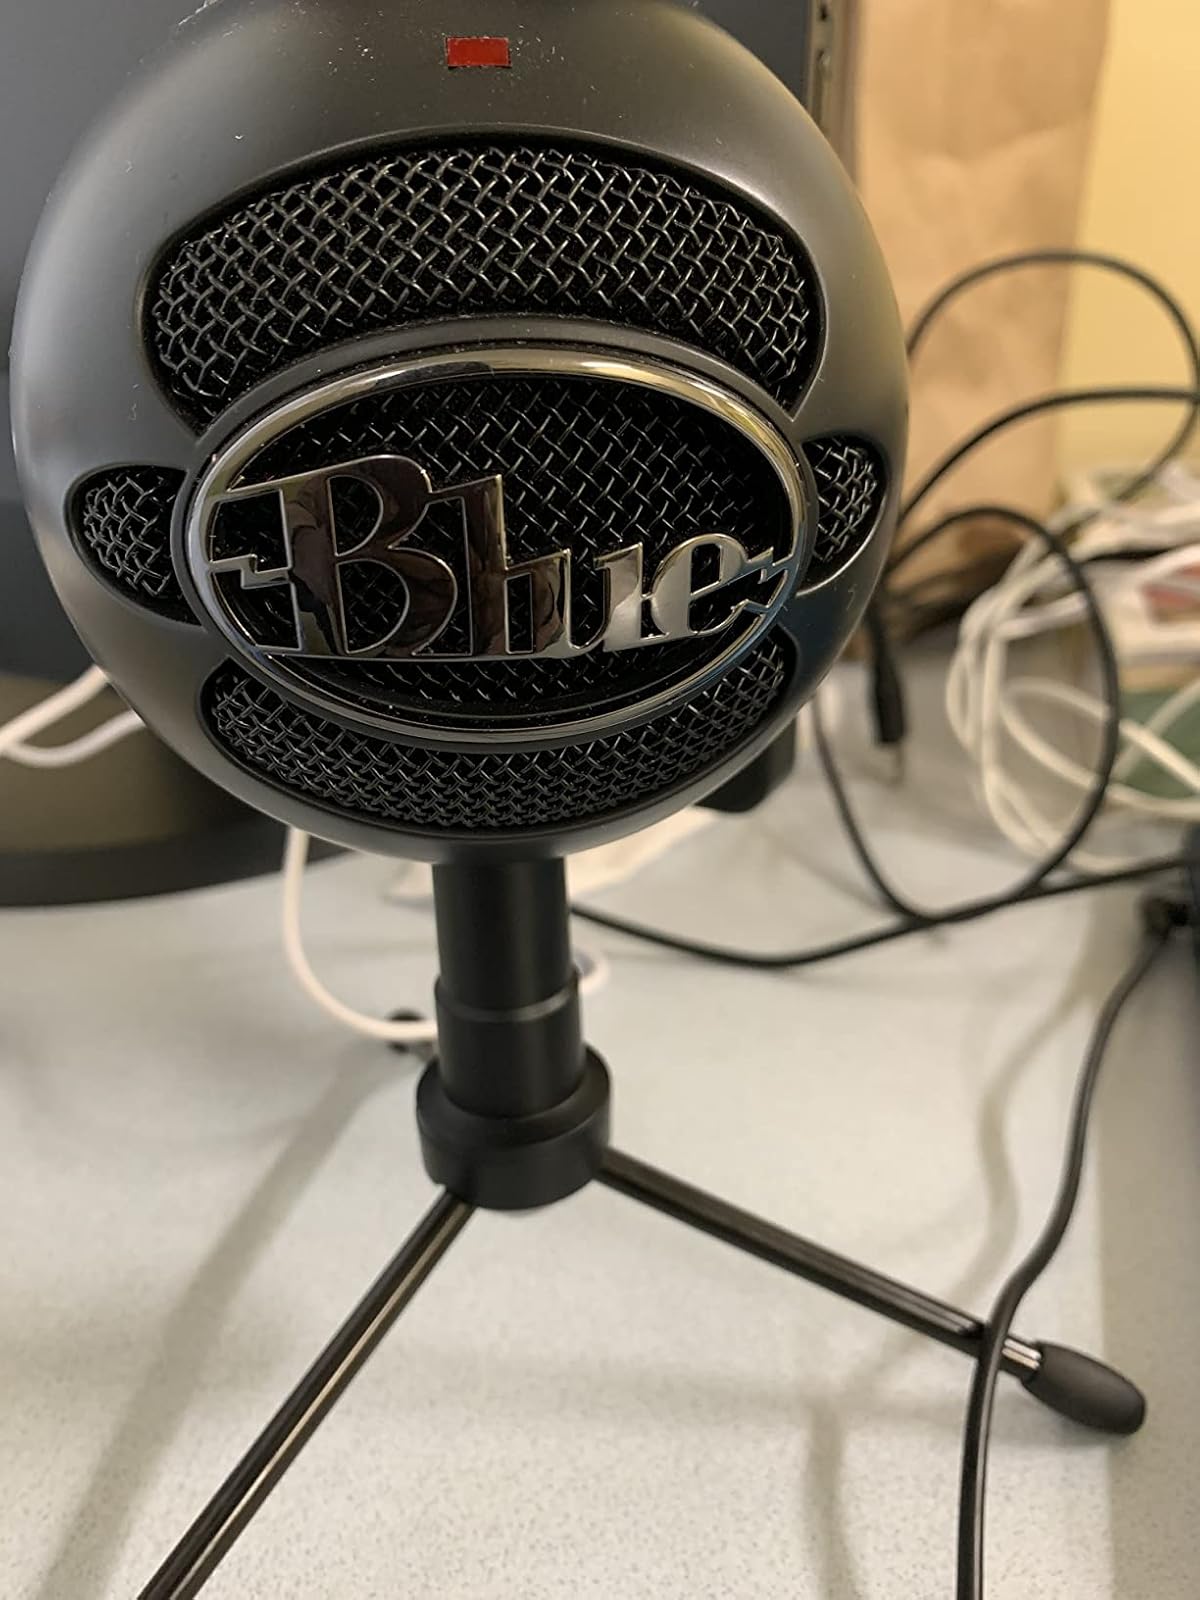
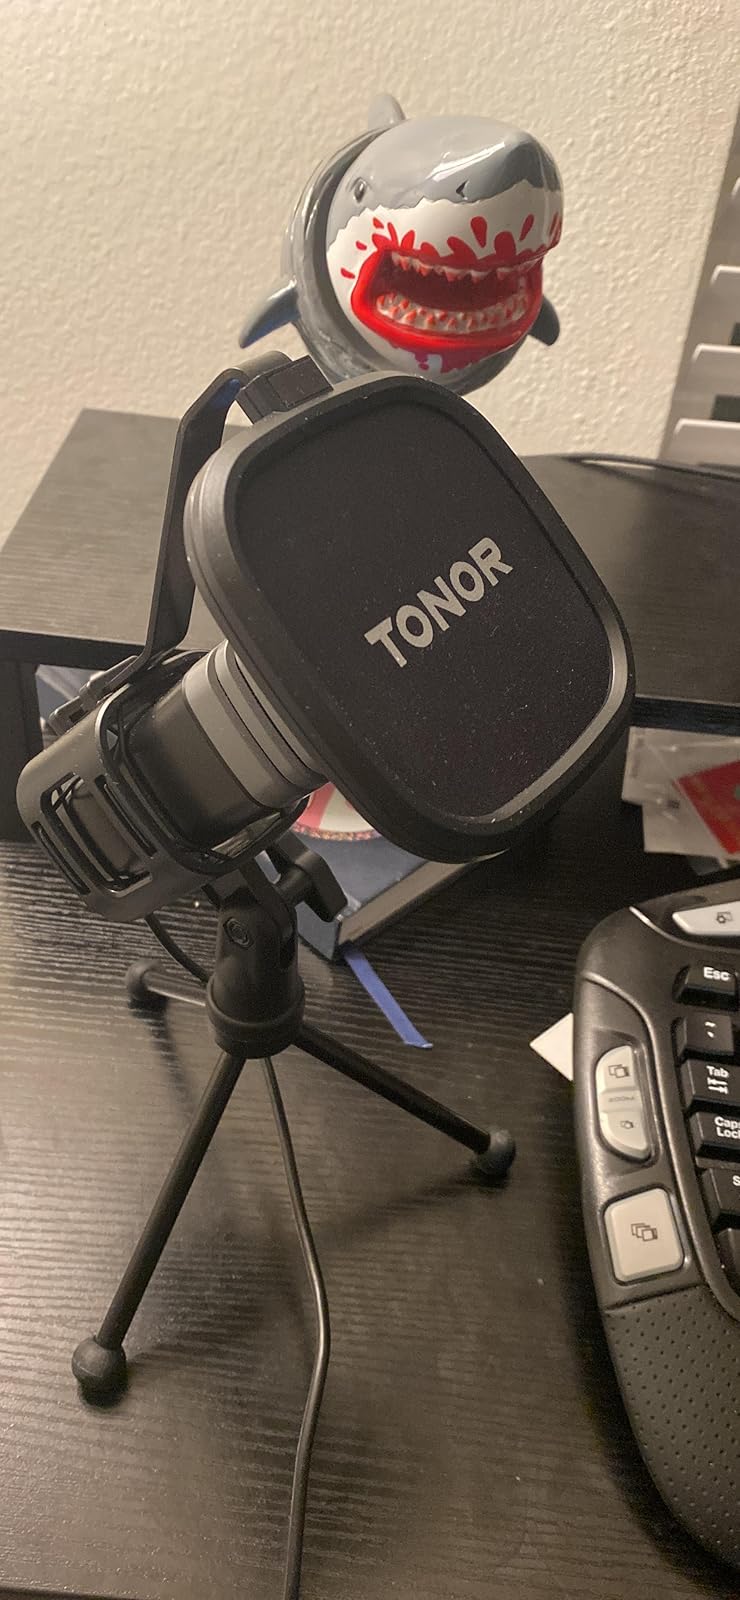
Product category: microphone
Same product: no